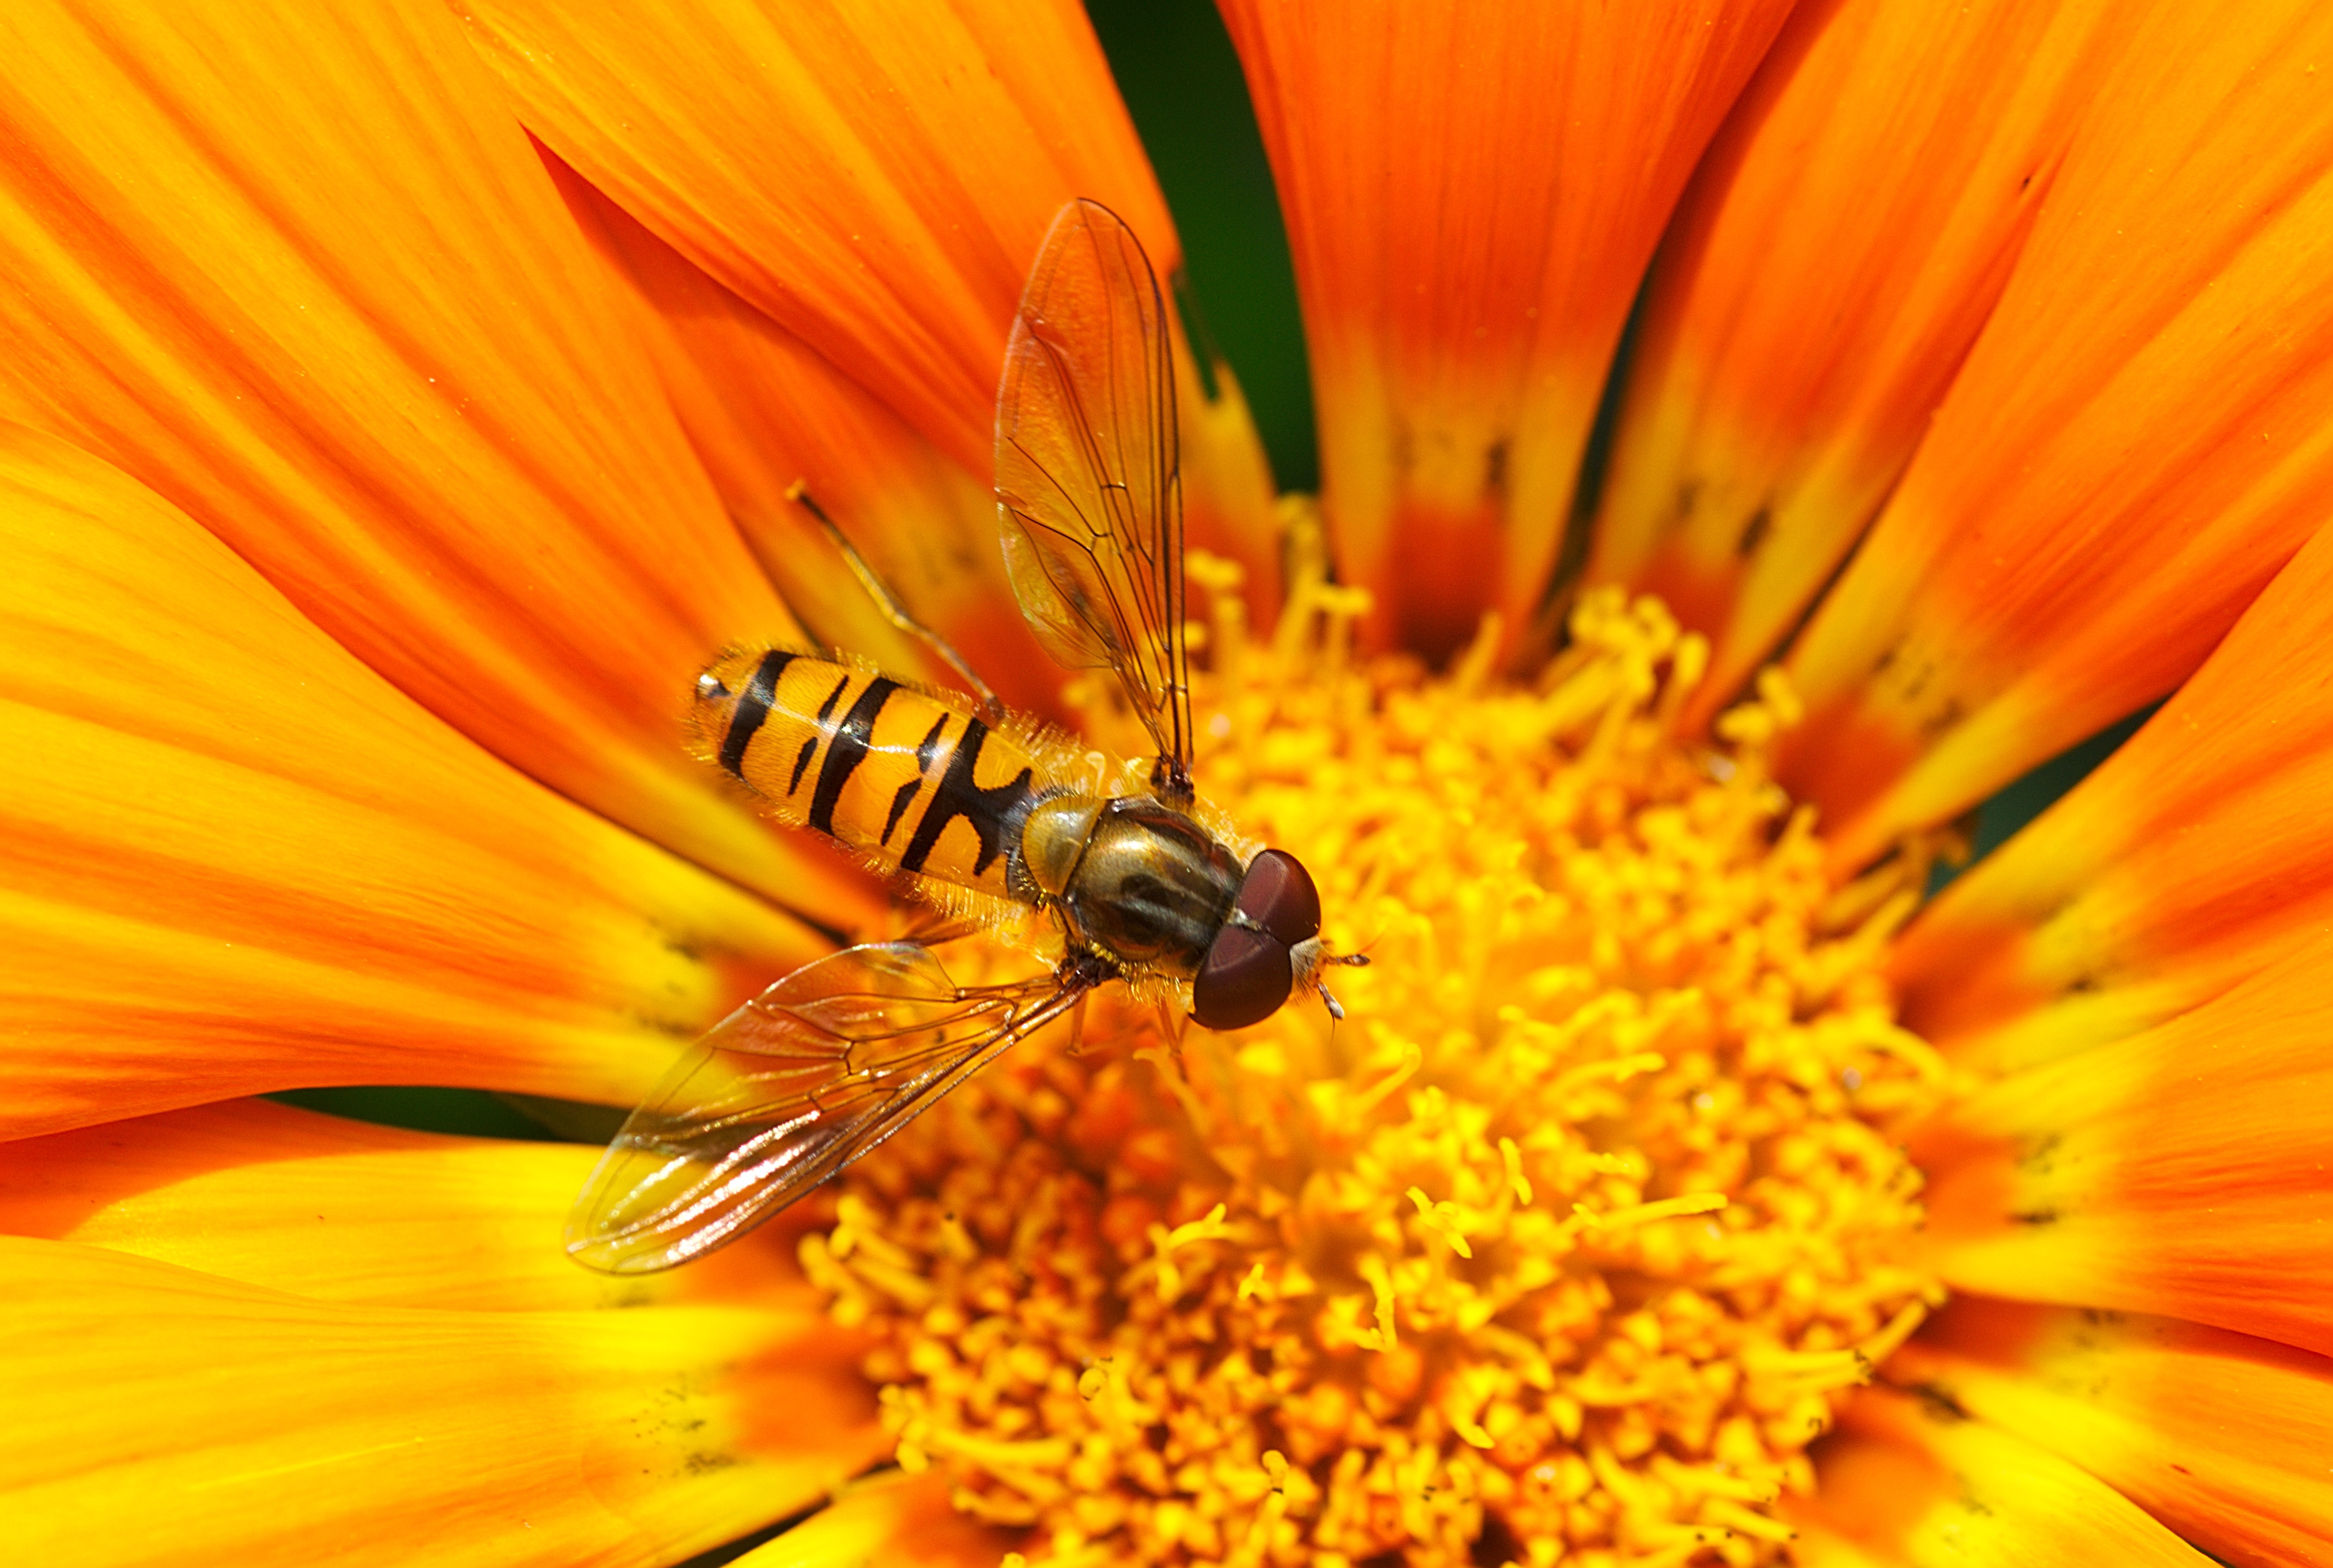
nature, plant, photography, flower, petal, pollen, insect, botany, yellow, flora, fauna, invertebrate, wildflower, close up, bee, nectar, macro photography, honey bee, daisy family, pollinator, membrane winged insect